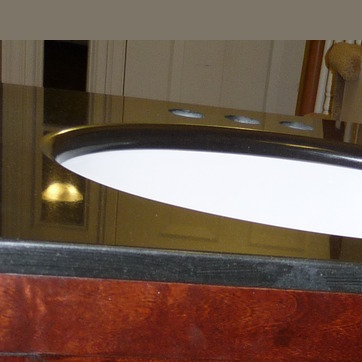
Material: ceramic